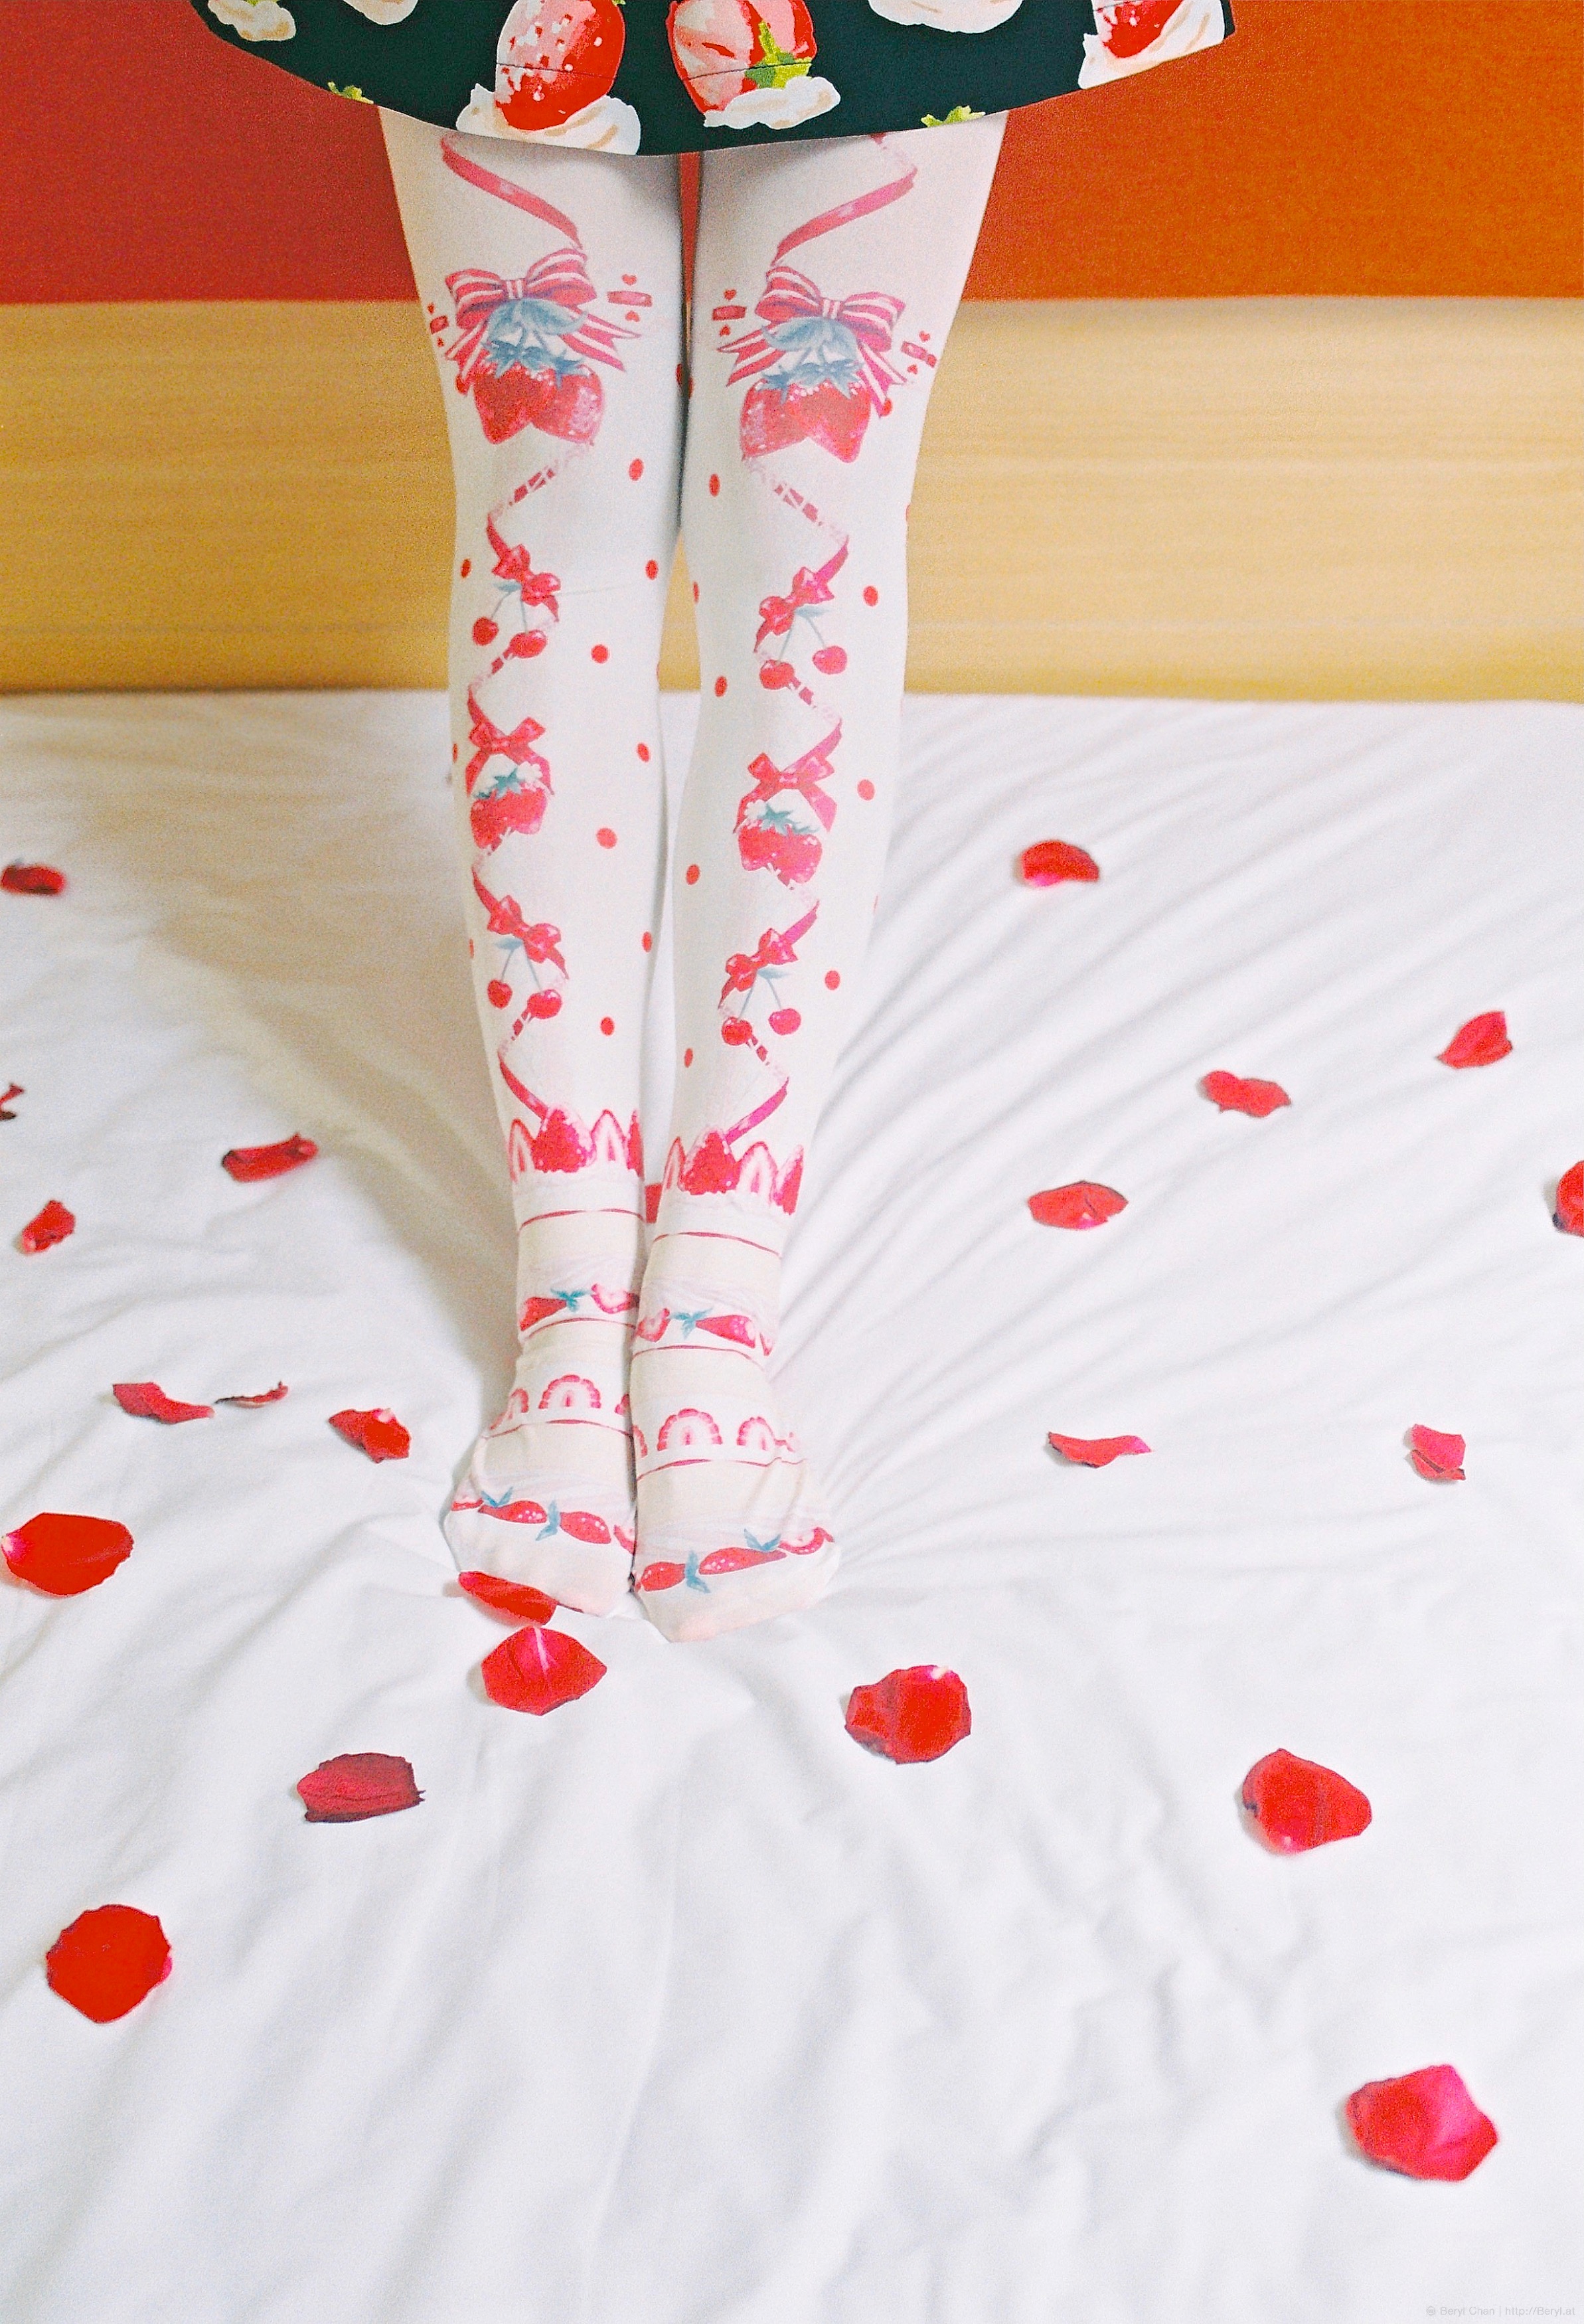
girl, white, sweet, feet, cute, film, fujifilm, leg, pattern, red, indoor, nikon, clothing, pink, strawberry, product, textile, art, colors, 50mm, dress, design, bed, legs, faceless, style, skirt, patterns, body, socks, tights, pantyhose, nikonf3, outfit, shape, sock, slim, c200, strawberries, f3